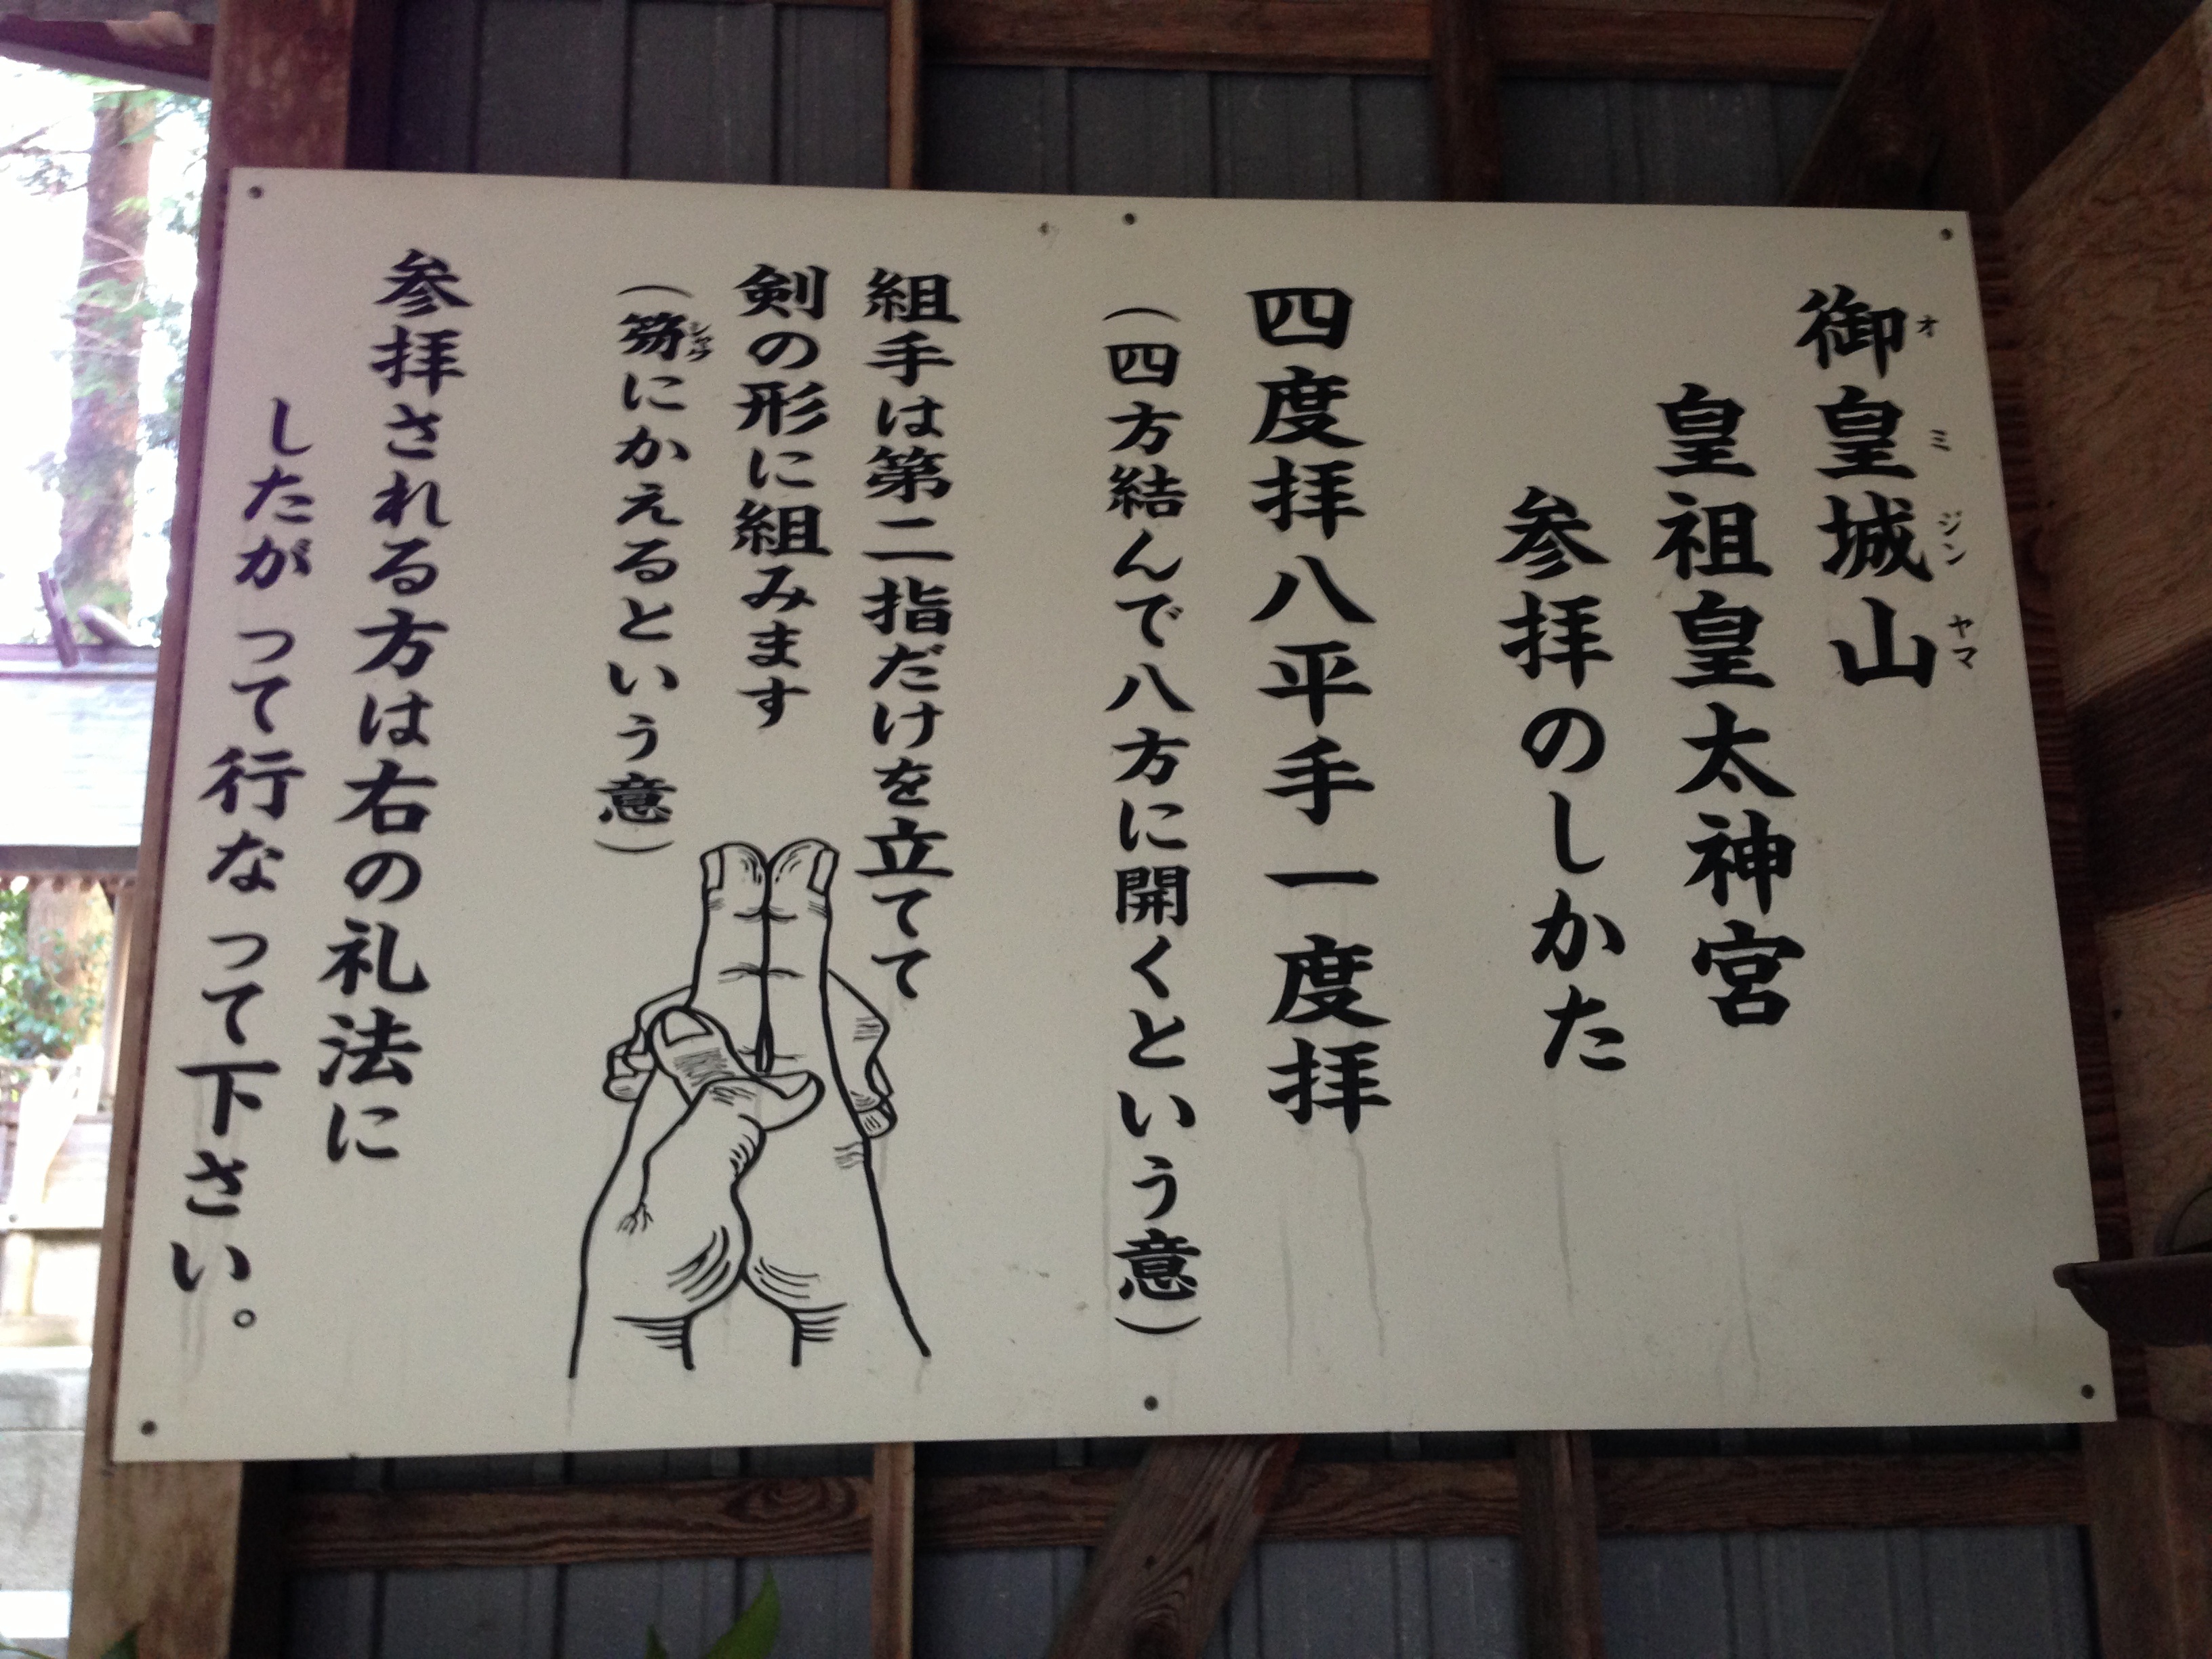
landscape, art, shrine, calligraphy, billboard